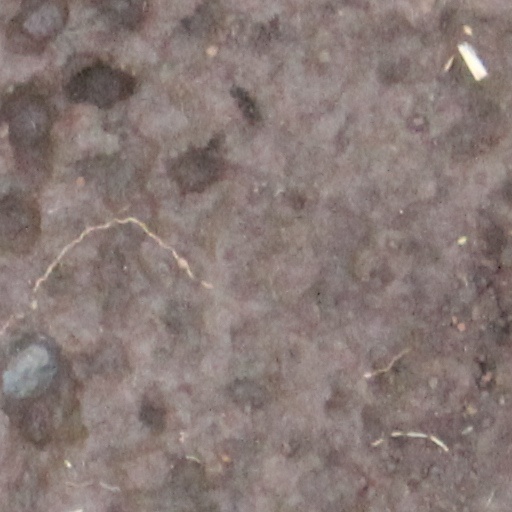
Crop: wheat